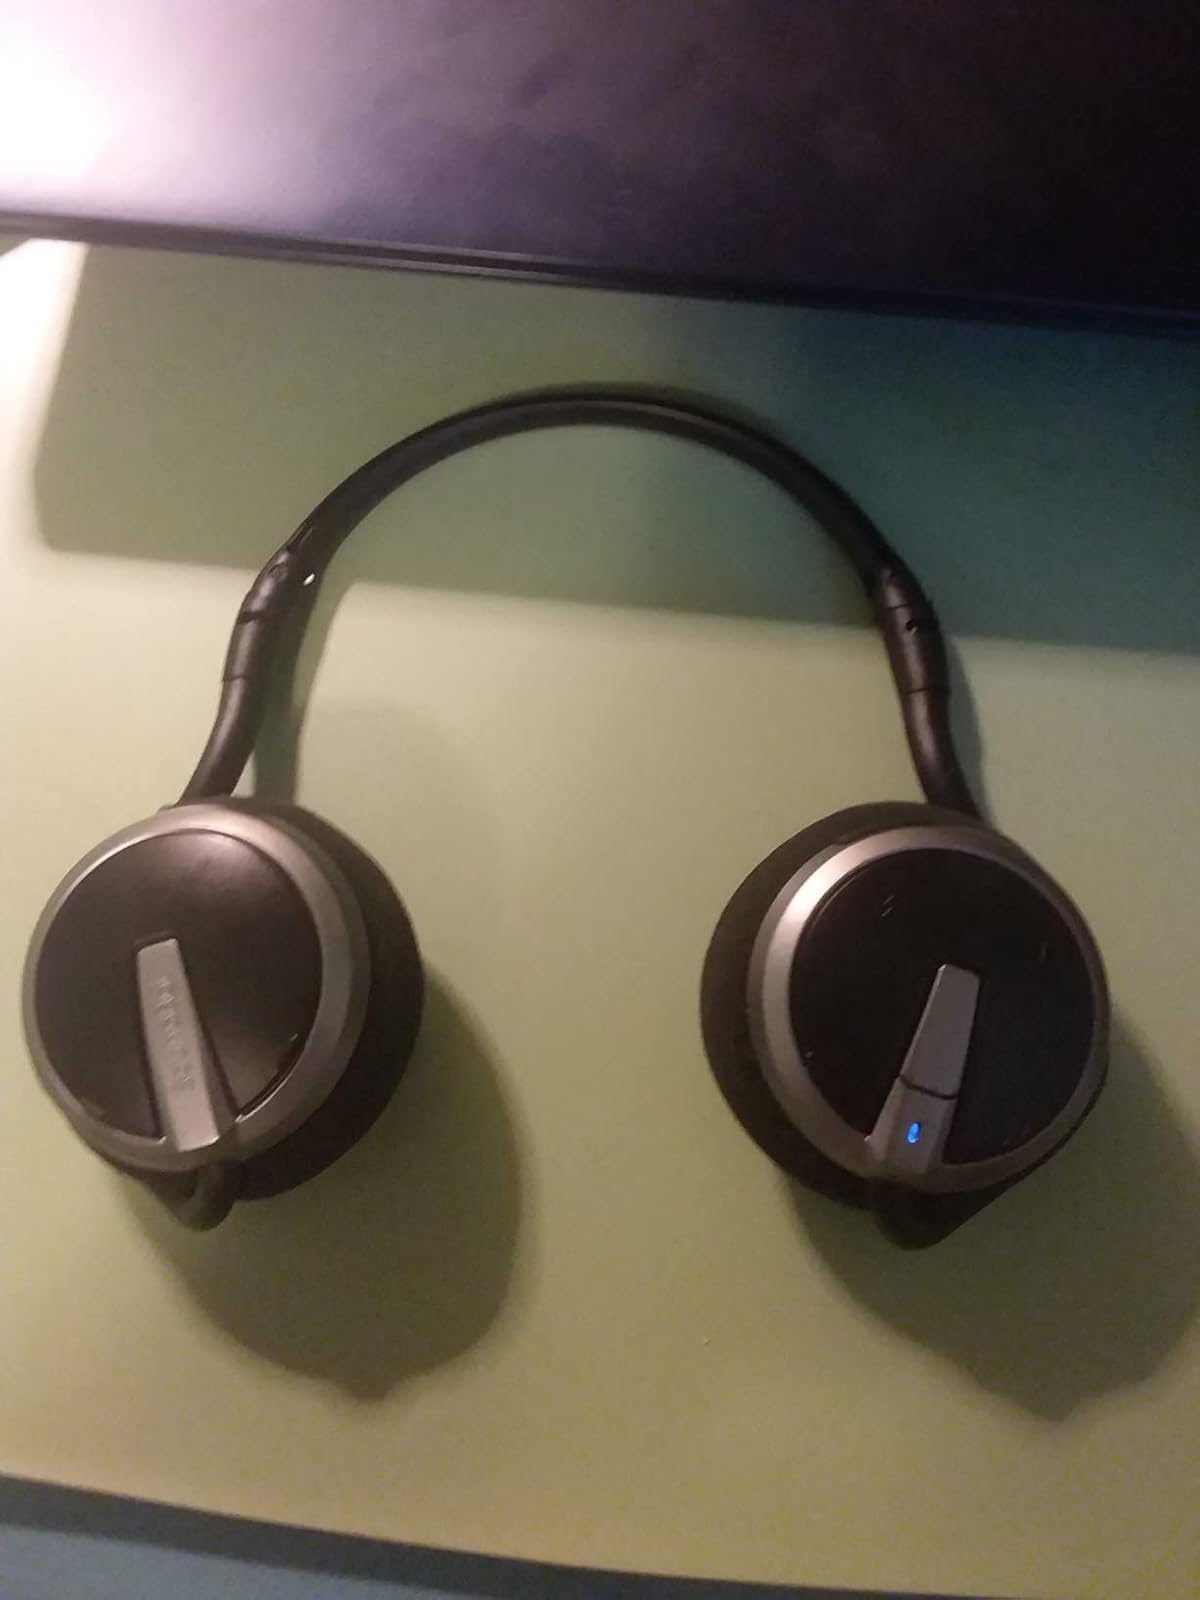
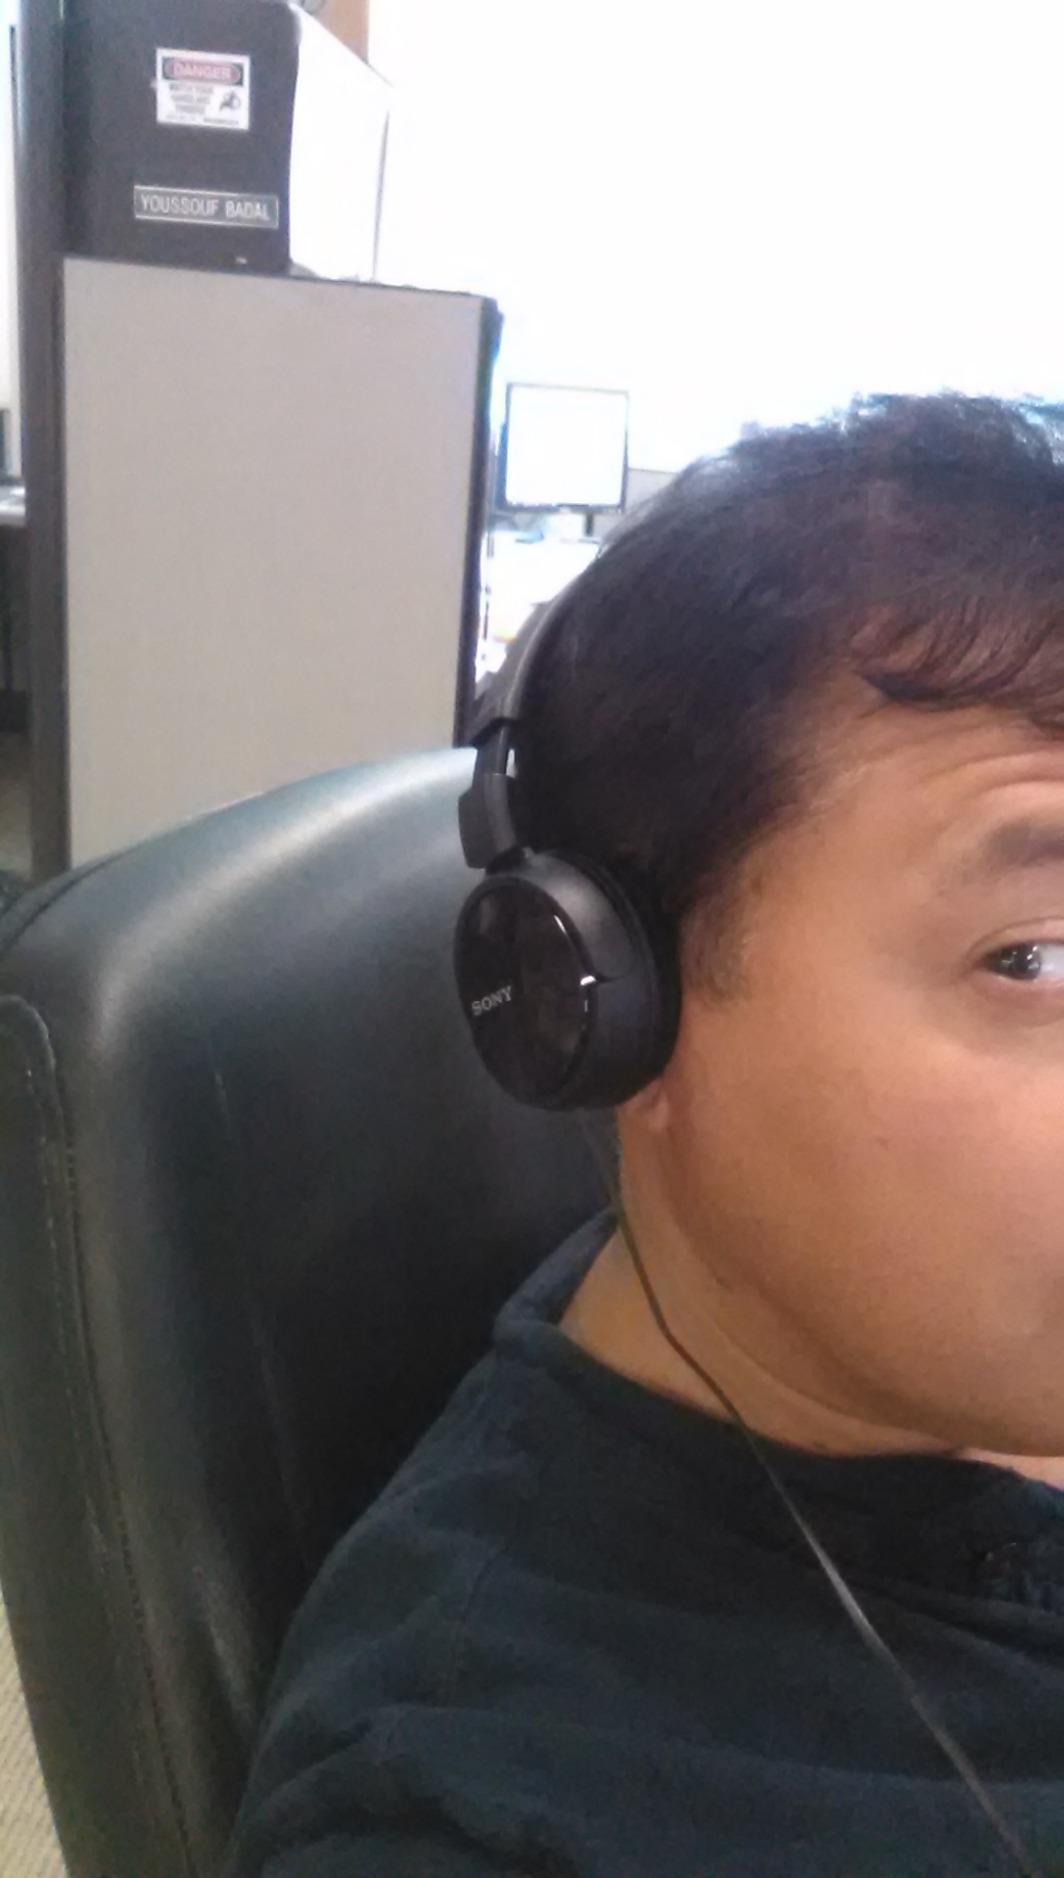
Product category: headphones
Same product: no